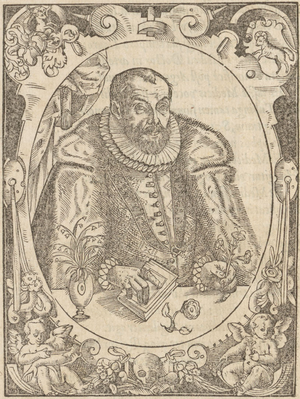
Daniel Mögling, médecin, astronome, professeur de l'université de Tübingen
Au début du XVIIᵉ siècle paraissent en Allemagne les manifestes de la fraternité de la Rose-Croix. La Rose-Croix y est présentée comme un ordre secret qui aurait été fondé au XVᵉ siècle par un personnage mythique, Christian Rosenkreutz. Relevant de l'hermétisme chrétien, du néoplatonisme et de paracelsisme, ils en appellent aux savants et aux gouvernants de l'Europe, proposant de leur révéler leur mystérieuse sagesse. Ils sont vraisemblablement l'œuvre d'un groupe de jeunes théologiens, médecins et philosophes de l'université luthérienne de Tübingen, autour de Johann Valentin Andreae. Ils eurent un retentissement considérable à l'époque, suscitant enthousiasmes et controverses dans toute l'Europe.